Milltown Reservoir Superfund Site

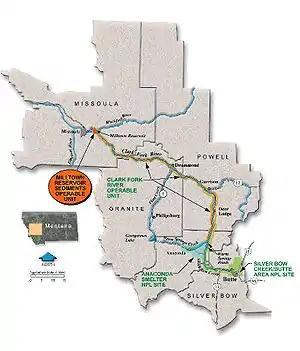
The Clark Fork River Operable Unit

The Milltown Reservoir Sediments Superfund Site is a major Superfund site in Missoula County, Montana, seven miles east of Missoula. It was added to the National Priorities List in 1983 when arsenic groundwater contamination was found in the Milltown area. The contamination resulted from a massive flood three years after its construction in 1905, which washed millions of tons of mine waste into the Clark Fork River, ultimately ending up behind the Milltown Dam.